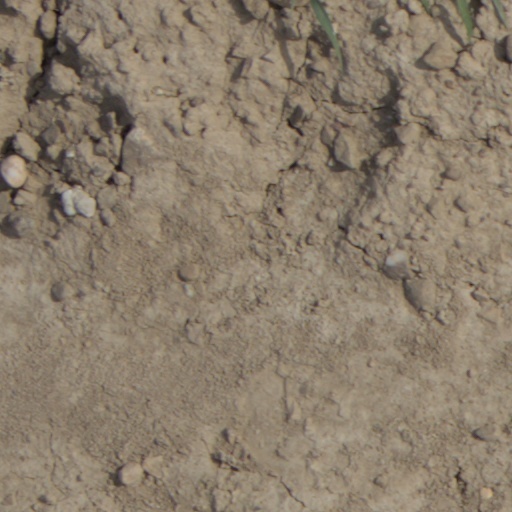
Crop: wheat